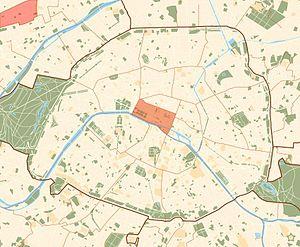
Les superficies de La Garenne-Colombes et du 1er arrondissement de Paris sont comparables.
La Garenne-Colombes, également nommée localement La Garenne, est une commune française située dans le département des Hauts-de-Seine en région Île-de-France.